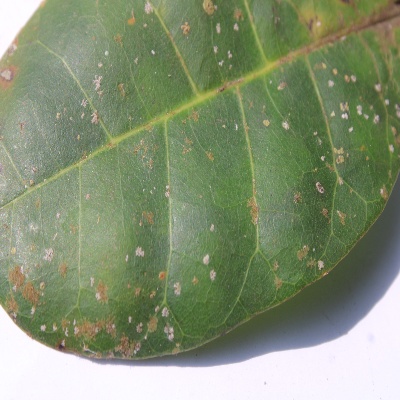
Crop: Cashew
Condition: red rust